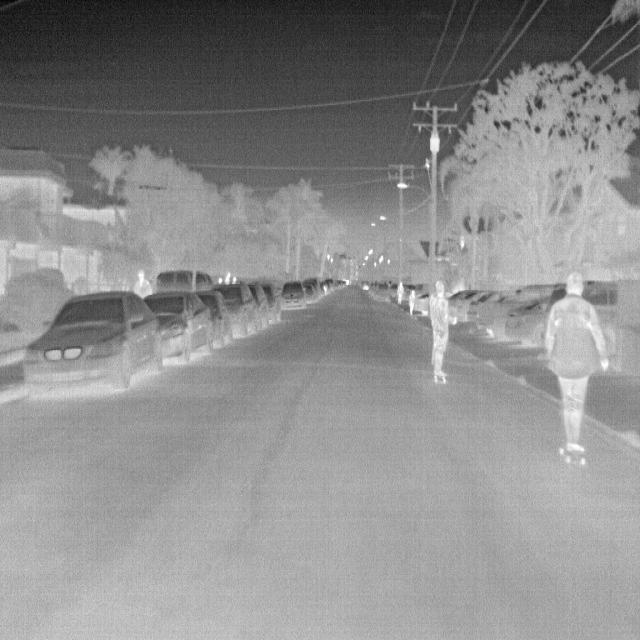
Detected objects:
label: person
label: person
label: person